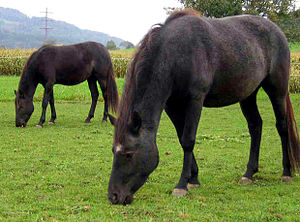
Hest / Beskrivelse
Arravani-heste.
Hesten, også kaldet tamhesten, er et vidt udbredt husdyr, med talrige racer. Tamhesten er den domesticerede form af vildhesten, der sammen med æsler og zebraer udgør hestefamilien i ordenen af uparrettåede hovdyr. I Danmark findes i dag omkring 170.000 heste, der mest anvendes som sports- og hobbydyr.